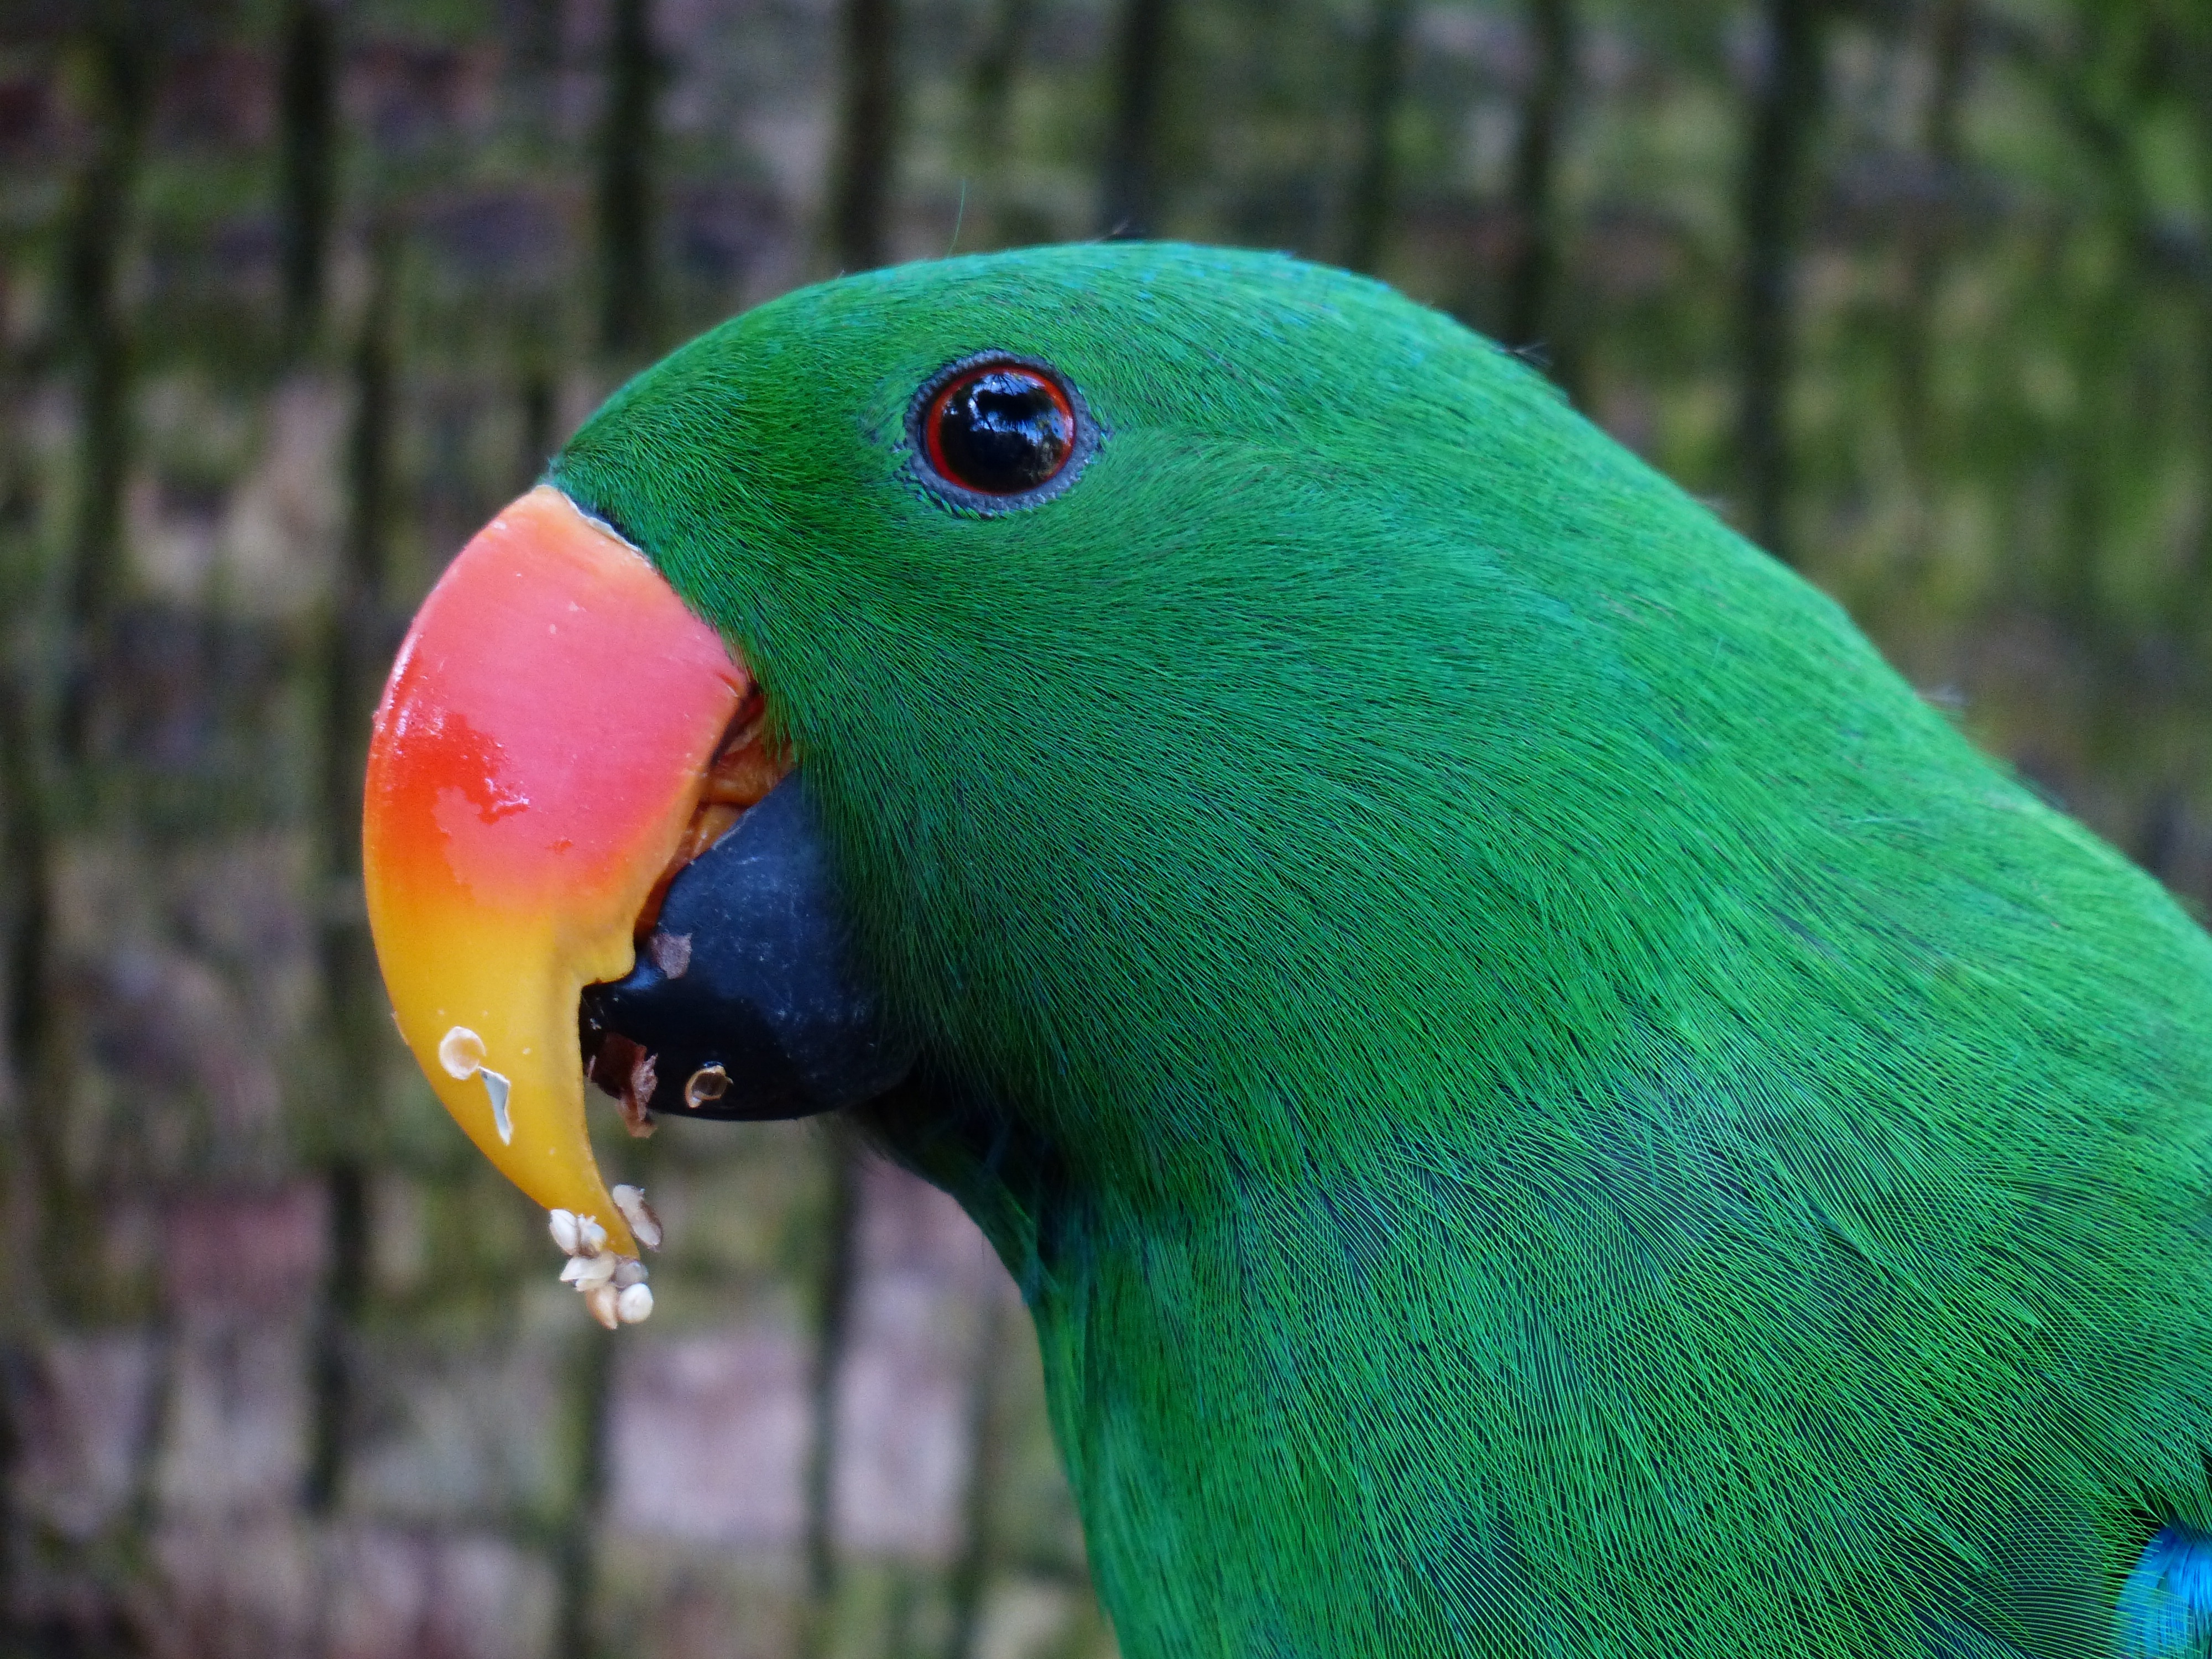
bird, wildlife, food, green, beak, color, colorful, fauna, plumage, lorikeet, lovebird, feeding, look, vertebrate, parrot, bill, parakeet, males, to watch, red orange, common pet parakeet, eclectus parrot, eclectus, eclectus roratus, riedel edelpapagei, eclectus roratus riedeli